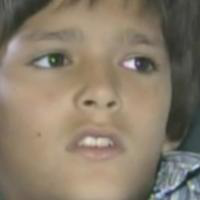
Age group: age 01-10